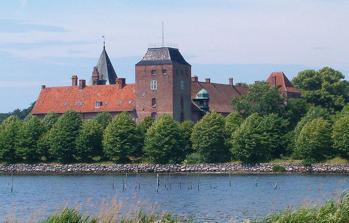
Building: Aalholm
Country: Unknown
Year built: 1585
Manor house in Guldborgsund Municipality, Denmark Aalholm Aalholm General information Location Nysted rural parish, Guldborgsund Municipality , Region Zealand Country Denmark Coordinates 54°39′52″N 11°43′25″E / 54.66444°N 11.72361°E / 54.66444; 11.72361 Construction started 1300-1585 Renovated 1768 Aalholm , also Aalholm Castle ( Danish : Aalholm Slot ), is a castle and country estate in Nysted in the municipality of Guldborgsund , on the south coast of the island of Lolland , Denmark . It is the oldest castle on the island, first mentioned in 1329. The main building was built in 1300–1585, with major rebuilding especially in 1768 and in 1889 under Hans Jørgen Holm and Gotfred Tvede. Inscriptions in the building show that it was originally completed in 1585. History Aalholm Castle in the 17th century The castle was initially the seat of the king's vassal or lensmand , and thus the centre of local government. It is not known when the castle was founded, but for historical reasons, it was probably around 1200. During this period, a number of royal castles were built across the country to strengthen the king's power in the regions and guard against attack. They include Koldinghus , Riberhus , Copenhagen Castle , Næsbyhoved Castle near Odense, Sønderborg and Nordborg on the island of Als , Tårnborg near Korsør, Nyborg , Gurre Castle and Søborg in the north of Zealand, Ravnsborg in northern Lolland and many more. Aalholm was located on a very favorable site, standing on a little island in the inlet known as Nysted Nor. Completely surrounded by water, it was protected from the open sea although ships of all kinds could sail right up to the island, provided they had crews conversant with the channel to be followed. Not far to the north and west, there was fertile land where produce could be grown for the castle, with a surplus for the vassal and the king. Moreover, Nysted Nor was the only suitable site for a building of the kind between Nakskov in the south of Lolland and Stubbekøbing in the northeast of Falster. The importance of the area at the time can also be appreciated from the fact that the Franciscan monastery in Nysted, built in 1286, was the only one on the islands, especially as the Franciscans always settled in thriving, populated areas where they could rely on the support of the inhabitants. However, it is impossible to trace the early history of the castle as there are no written sources and any archaeological evidence is hidden beneath today's building. The castle has been built and rebuilt even since it was founded. The oldest part of the existing building is the north wing, thought to date from the 14th and 15th centuries. Thereafter, there is plenty of documentation on restoration and refurbishment, sometimes also revealing the poor state of the building. For example, in the 1550s, bricks from the Franciscan monastery were used to repair the castle while after the Swedish Wars of 1657-1660, the building had no windows and the towers no roofs. In the 18th century, parts of the south wing were demolished and the east wing was fully renovated. In 1889, a further section of the south wing was pulled down  and two new lateral wings were added on the south side of the north wing. As a result, the once rectangular structure now took on a shape resembling a pair of spectacles. Since then there have been no significant changes to the castle's exterior. In the 1970s, parts of the castle were opened to the public as a museum, while the former owner established a vintage car museum on Stubberup Farm about one kilometer to the west of the castle. In connection with the sale of the castle and estate in 1995, all the furnishings were auctioned off while the new owner took over the automobile museum. The museum was closed in 2008 owing to the poor state of the buildings. The cars were sold by RM Auctions on August 12, 2012, realizing sales of 10.2 million Euros. Surroundings Early on, possibly from the outset, there was an access causeway from Søstræde and Slotsgade in Nysted. It traced an S-shaped course to the south of the castle, possibly all the way to the opposite bank where the castle's farm buildings once stood. Beside the south wing, there was a bridge to the dam. As time went by, groundfilling works were undertaken and in 1796 a small garden was added on the west side of the castle. In 1814 and during the 1830s, a large park-like facility was built in Hestehave Woods southwest of the farm. At some point, maybe in the 1890s, a walled garden with greenhouses and a water tower was added west of the castle. To the north of the lake which formed after the dam was built there is now a road, No. 283 from Nysted to Sakskøbing and Rodby . It was built over rather swampy ground but it is unclear exactly when. Although it appears on a map from 1807, it is probably older. In connection with the change of ownership in 1889, the dam south of the castle was closed to the public and a new smaller dam was built on the north side in order to provide additional land. Part of the lake to the north of the new dam was drained and used for cattle. After the pumps were turned off in 2008, the area has once again become a shallow lake. The king's vassals or lensmænd The king's castles which were spread across the country were run by vassals who were responsible for defending the area and either had to provide the king with produce or lend him money in return for the revenues they received. In many cases, however, the vassals appointed a representative to run the castle and its district as they often owned farms elsewhere in the country and were also required to fight in the king's wars. We know a number of Aalholm's vassals, many of them members of the Danish nobility. Later, some of them stemmed from Mecklenburg or Holstein , simply acting in as officials. In certain periods, the kings would allow their widowed mothers to enjoy the benefits of the castles, providing them with a pension. Aalholm Amt After Frederik III's coup establishing an autocratic regime in Denmark, the feudal approach was abolished. Aalholm became an amt or county with an administration consisting of civil servants. These officers did not necessarily live at Aalholm. Some lived in their own homes, some in nearby Nykøbing . In the 65 years from 1660 to 1725 when the estate was sold to Emerentia von Levetzow, the castle often lay empty. Owners of Aalholm (1329–1725) The Crown (1725–1734) Emerentia von Levetzow, married name Raben (1734–1750) Christian Raben (1750–1791) Otto Ludvig Raben (1791–1838) Frederik Christian Ottosen Raben (1838–1875) Gregers Christian Raben (1875–1879) Julius Raben (1879–1889) Josias Raben-Levetzau (1889–1933) Frederik Raben-Levetzau (1933–1977) Johan Otto Valdemar Raben-Levetzau (1977–1992) Johan Otto Valdemar baron Raben-Levetzau / John Otto Raben-Levetzau (1992–1995) John Otto Raben-Levetzau (1995–2008) Stig Husted-Andersen (2008–2009) Stig Husted-Andersen's estate (2009–) Estate after Stig Husted-Andersen Aalholm seen from the road from north to south References